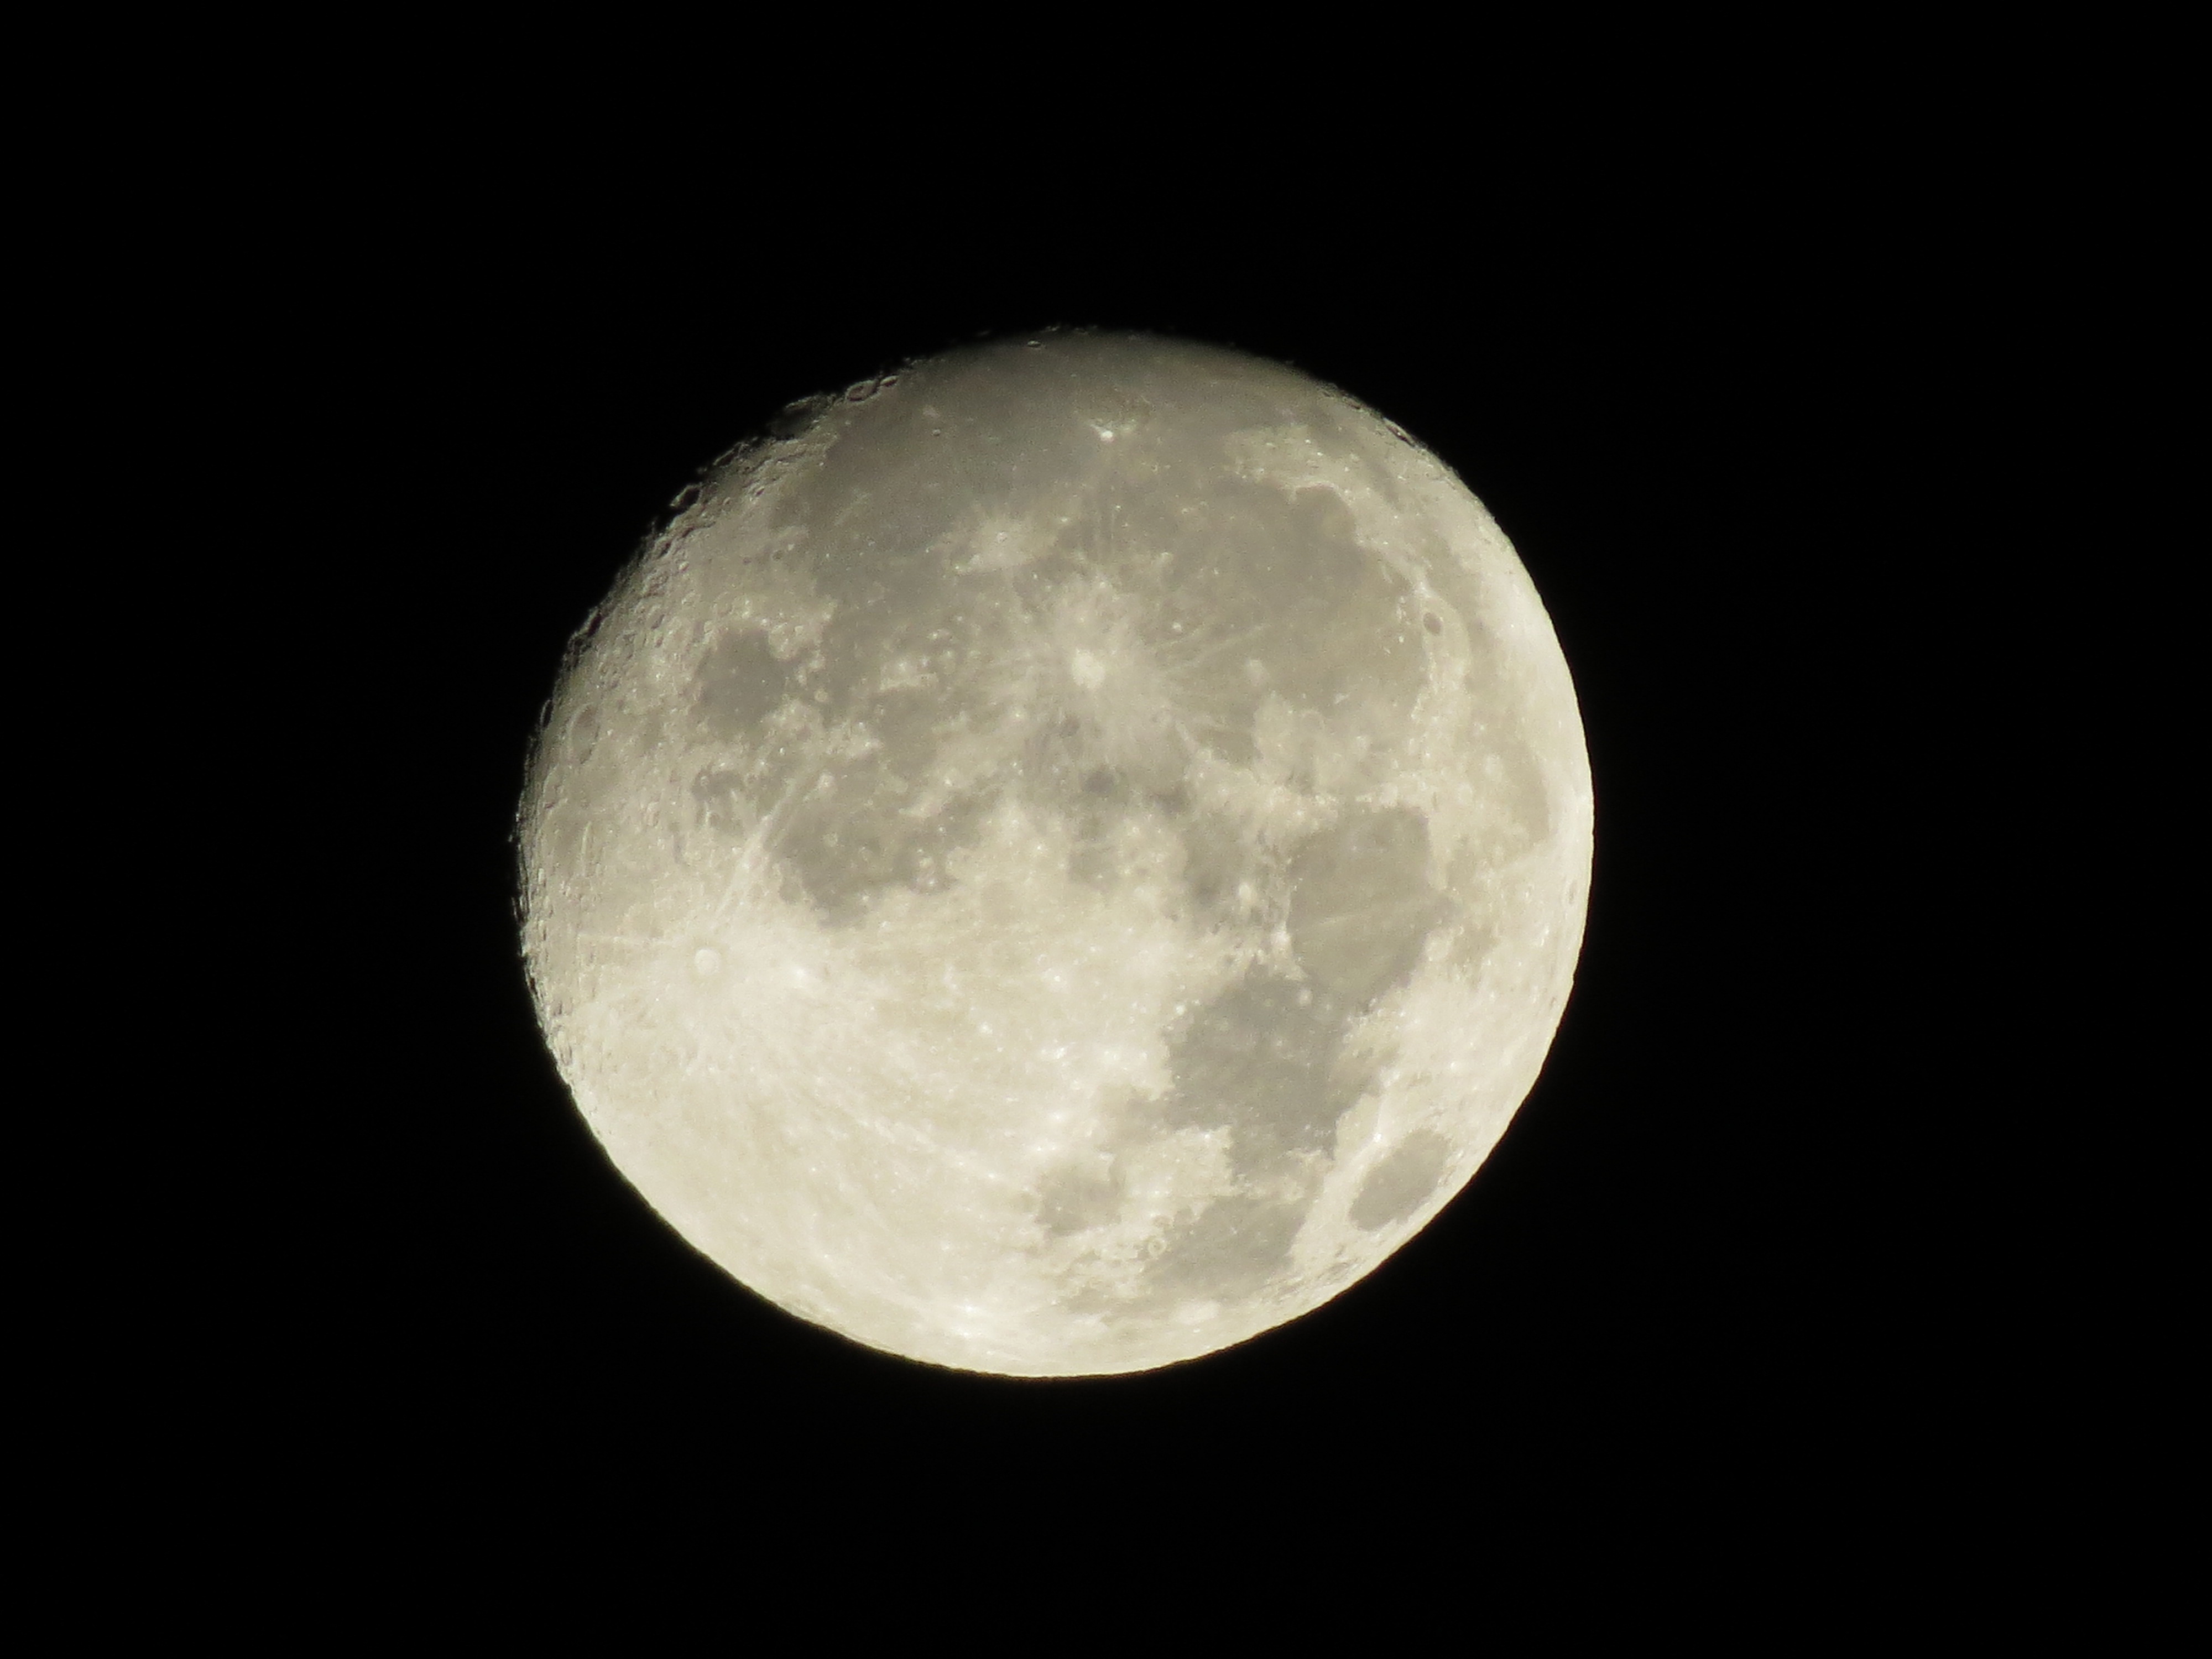
atmosphere, moon, full moon, circle, astronomy, astronomical object